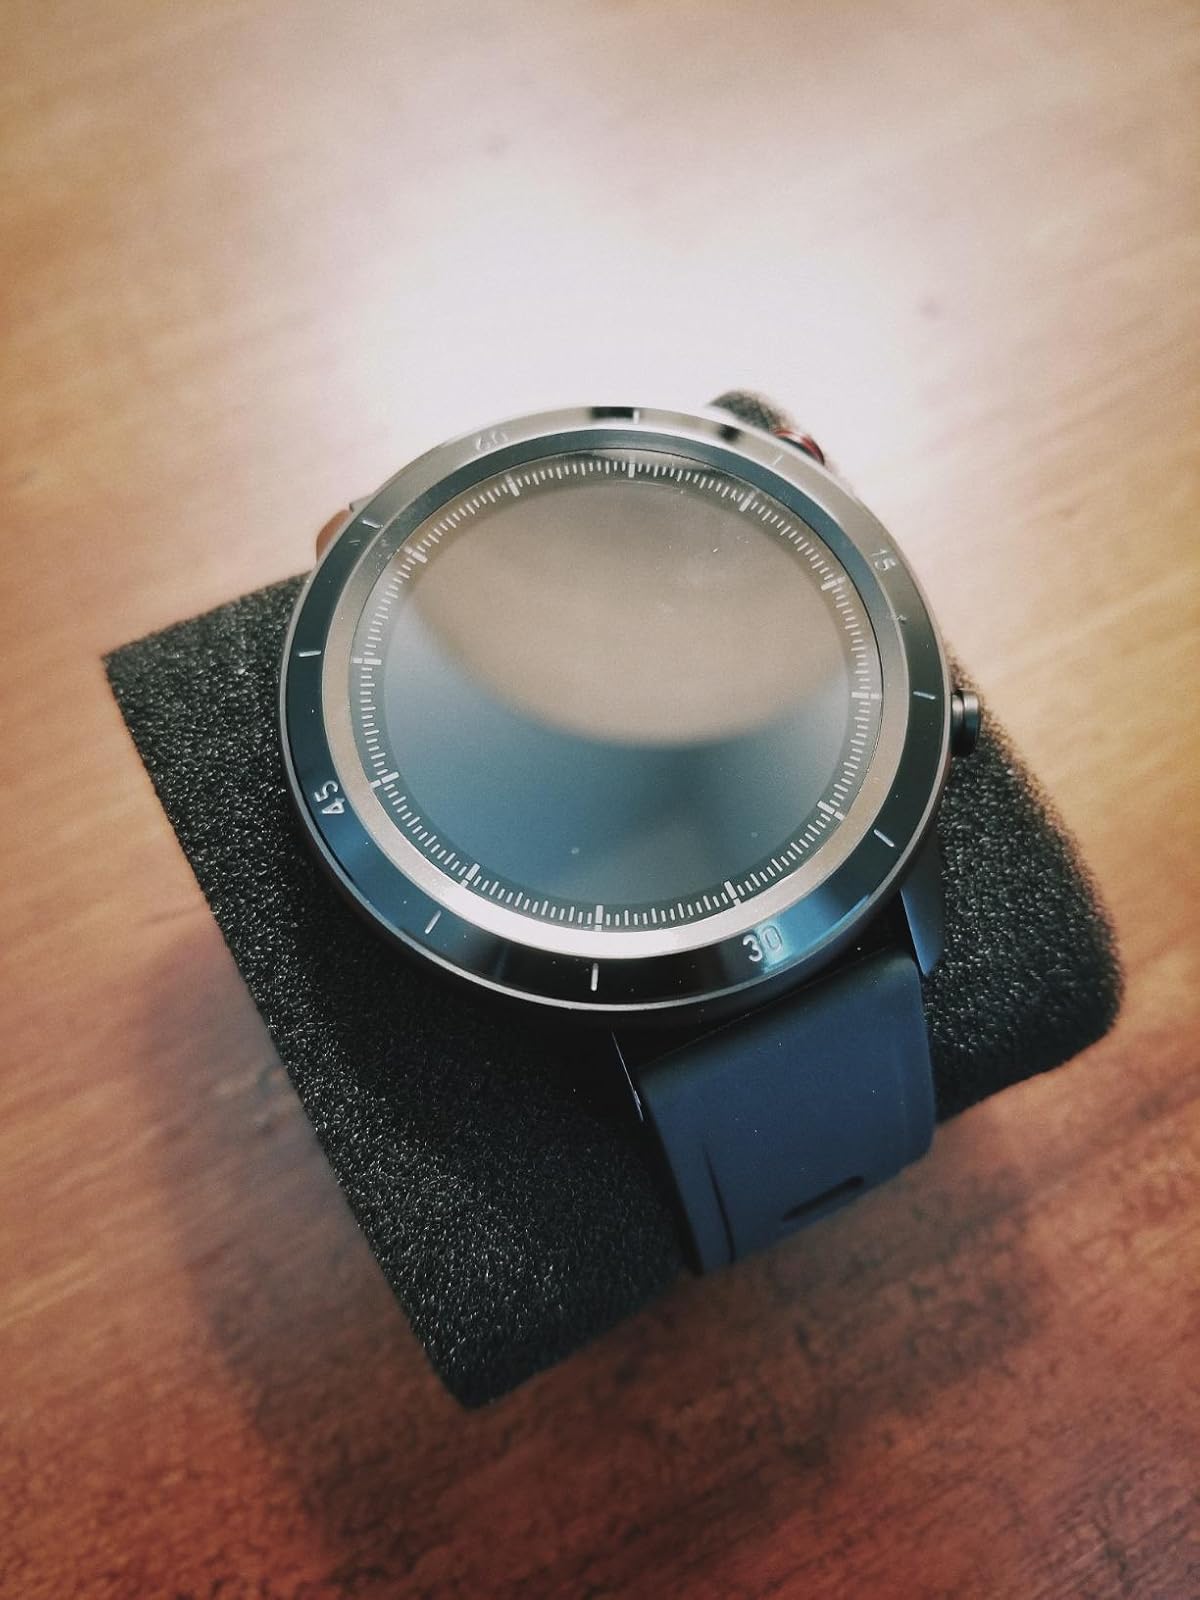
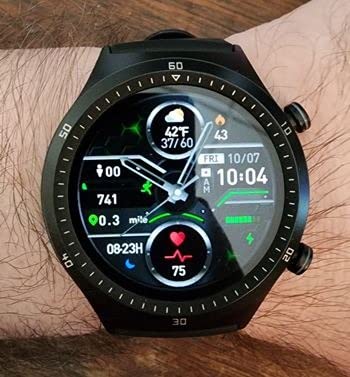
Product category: smartwatch
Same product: no